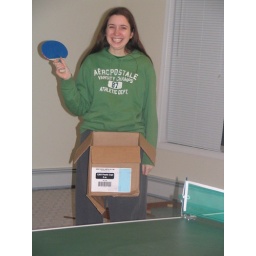
Kelly likes to put balls in her box too